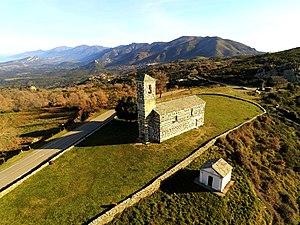
Eglise de murato
Murato est une commune française située dans la circonscription départementale de la Haute-Corse et le territoire de la collectivité de Corse. Le village appartient à l'ancienne piève de San Quilico dont il est historiquement le chef-lieu, dans le Nebbio.